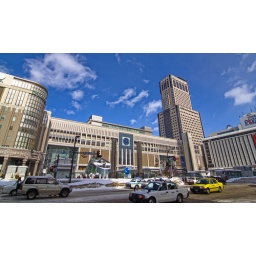
The square in front of Sapporo station. The tower to the right is JR Tower, the highest building in Sapporo (170 something meters).